Flat spline

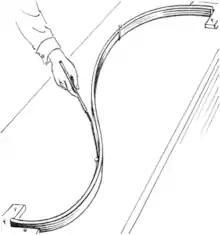
A spline

A spline consists of a long strip fixed in position at a number of points whose tension creates a smooth curve passing through those points, for the purpose of transferring that curve to another material.